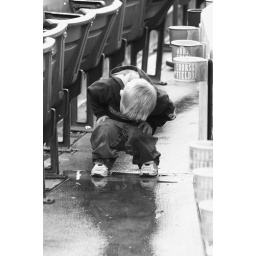
This little boy spent a good 10 minutes running around and jumping into puddles.